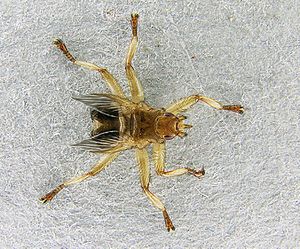
Lusefluer
Mursejler-luseflue
Mursejler-luseflue
Lusefluer er en familie af fluer hvis levevis og udseende minder om lus. Der findes omkring 200 arter over hele verden som snylter på fugle og pattedyr. Omkring tre fjerdedele af arterne snylter på fugle.